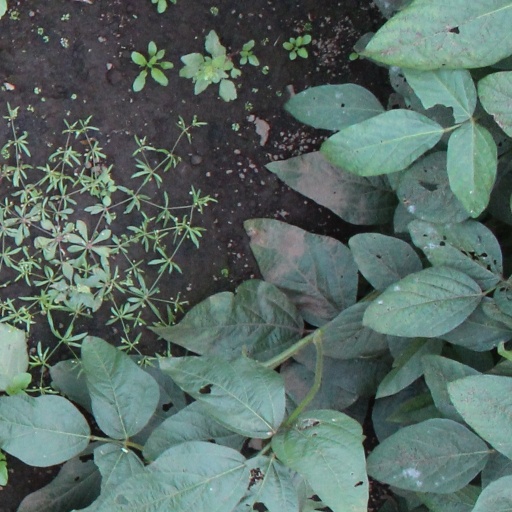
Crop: soybean